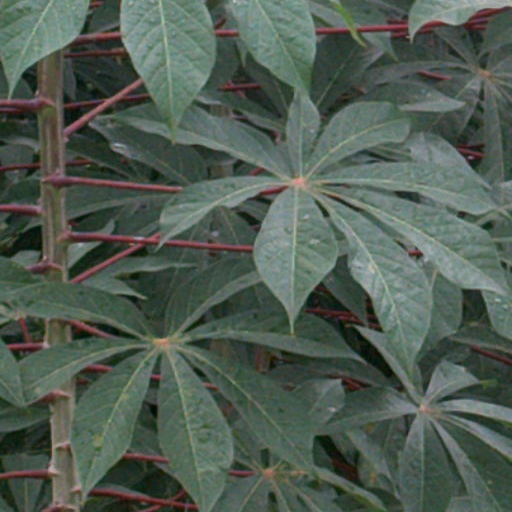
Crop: cassava